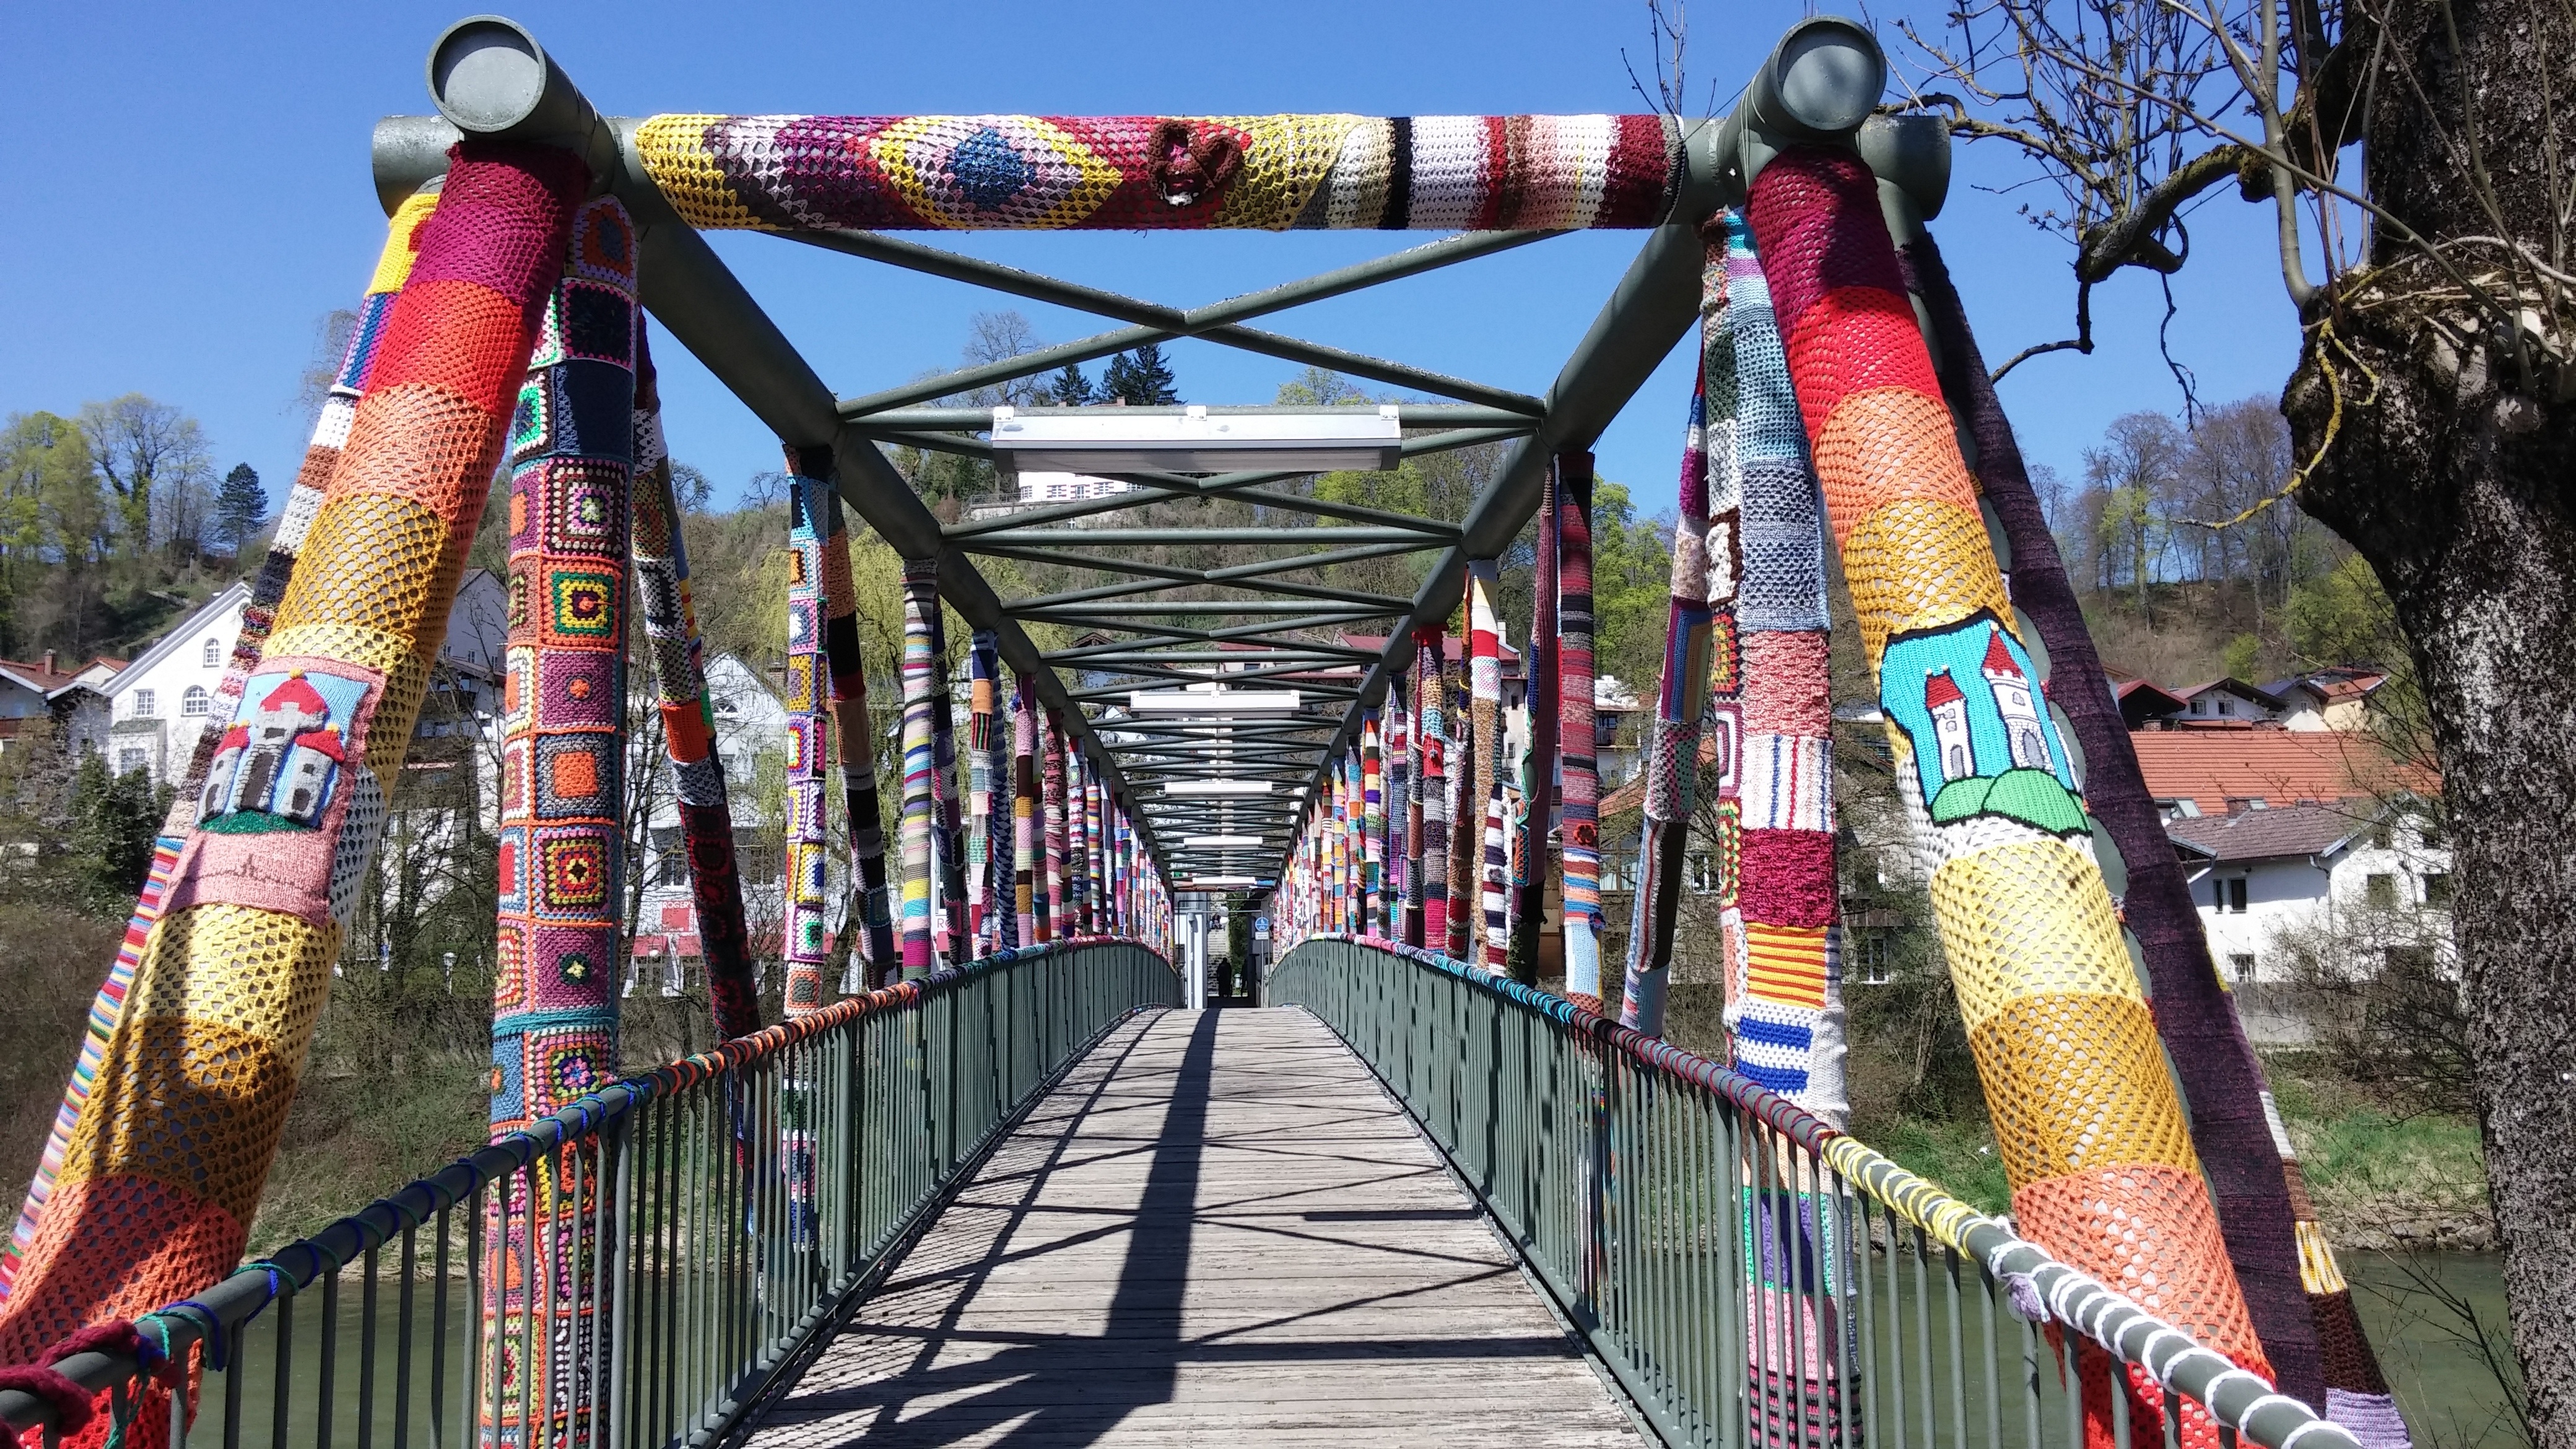
bridge, walkway, amusement park, color, park, tourism, knit, artwork, crochet, fair, chiemgau, amusement ride, trostberg, alz, alzbr cke, b rgerinitiative